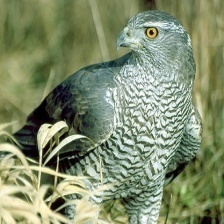
Species: NORTHERN GOSHAWK
Scientific name: ACCIPITER GENTILIS